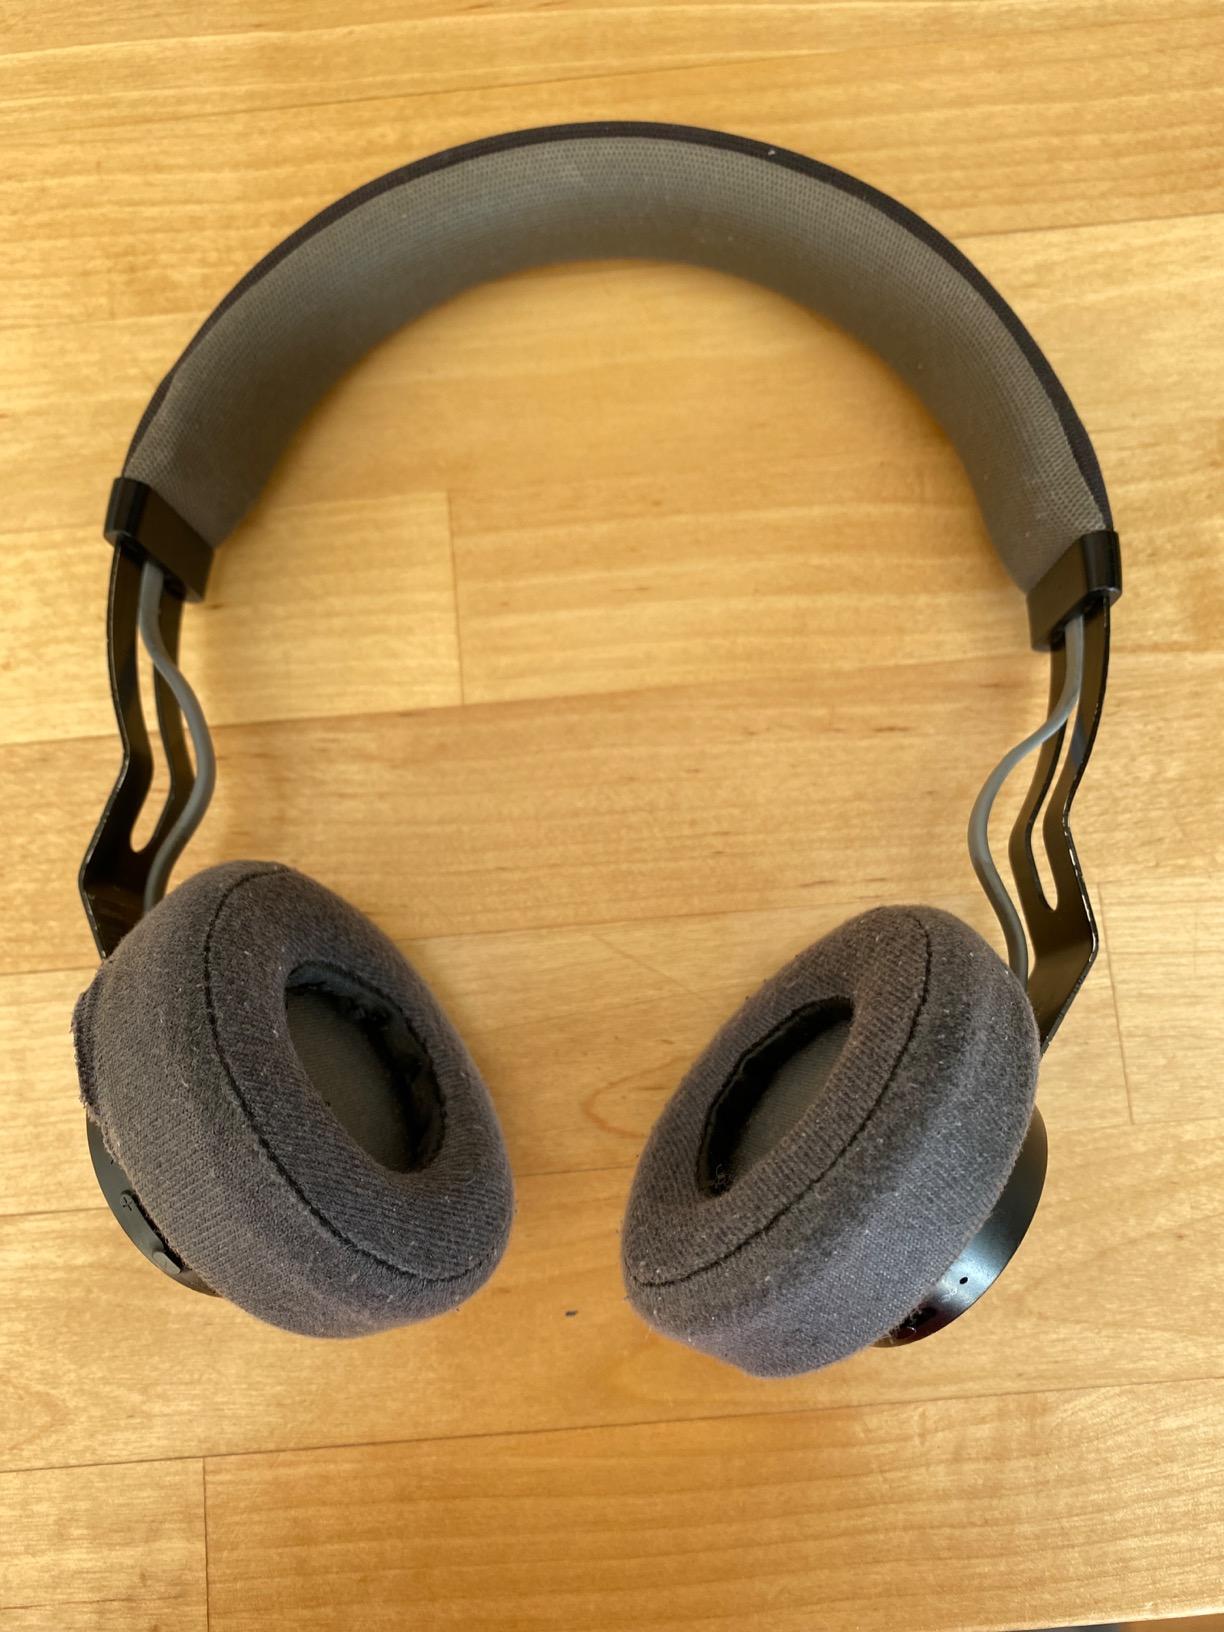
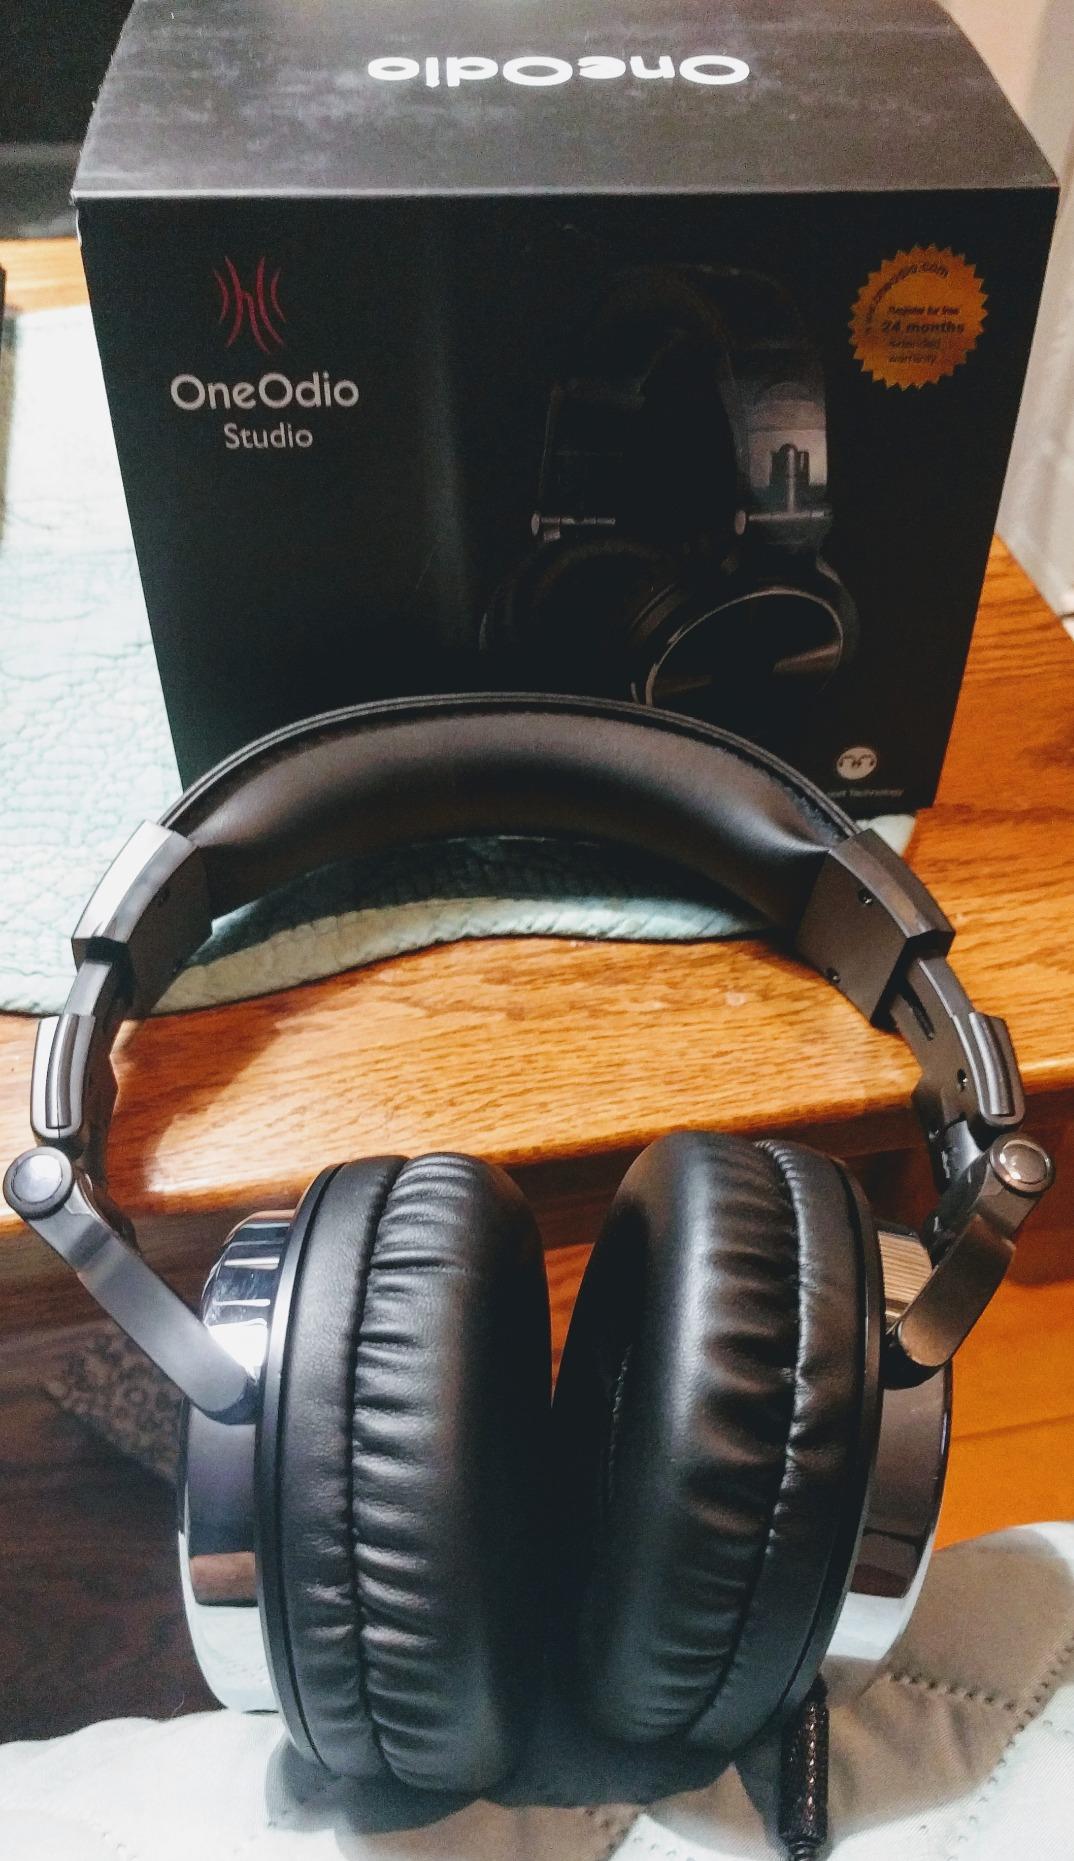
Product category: headphones
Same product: no